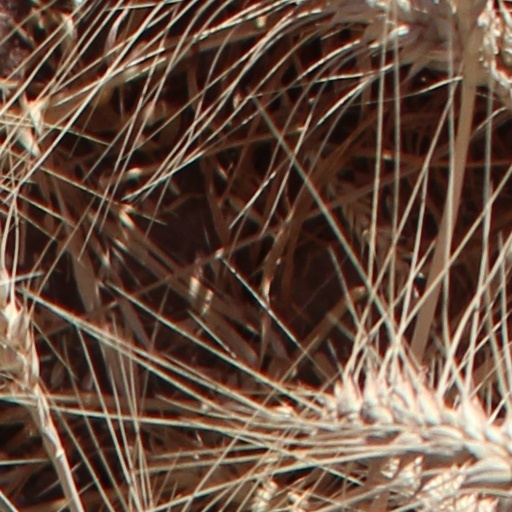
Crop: wheat